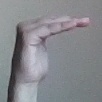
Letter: haa